Ribozyme

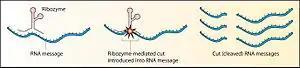
Schematic showing ribozyme cleavage of RNA

Before the discovery of ribozymes, enzymes—which were defined [solely] as catalytic proteins—were the only known biological catalysts. In 1967, Carl Woese, Francis Crick, and Leslie Orgel were the first to suggest that RNA could act as a catalyst. This idea was based upon the discovery that RNA can form complex secondary structures. These ribozymes were found in the intron of an RNA transcript, which removed itself from the transcript, as well as in the RNA component of the RNase P complex, which is involved in the maturation of pre-tRNAs. In 1989, Thomas R. Cech and Sidney Altman shared the Nobel Prize in chemistry for their "discovery of catalytic properties of RNA". The term "ribozyme" was first introduced by Kelly Kruger "et al." in a paper published in "Cell" in 1982.